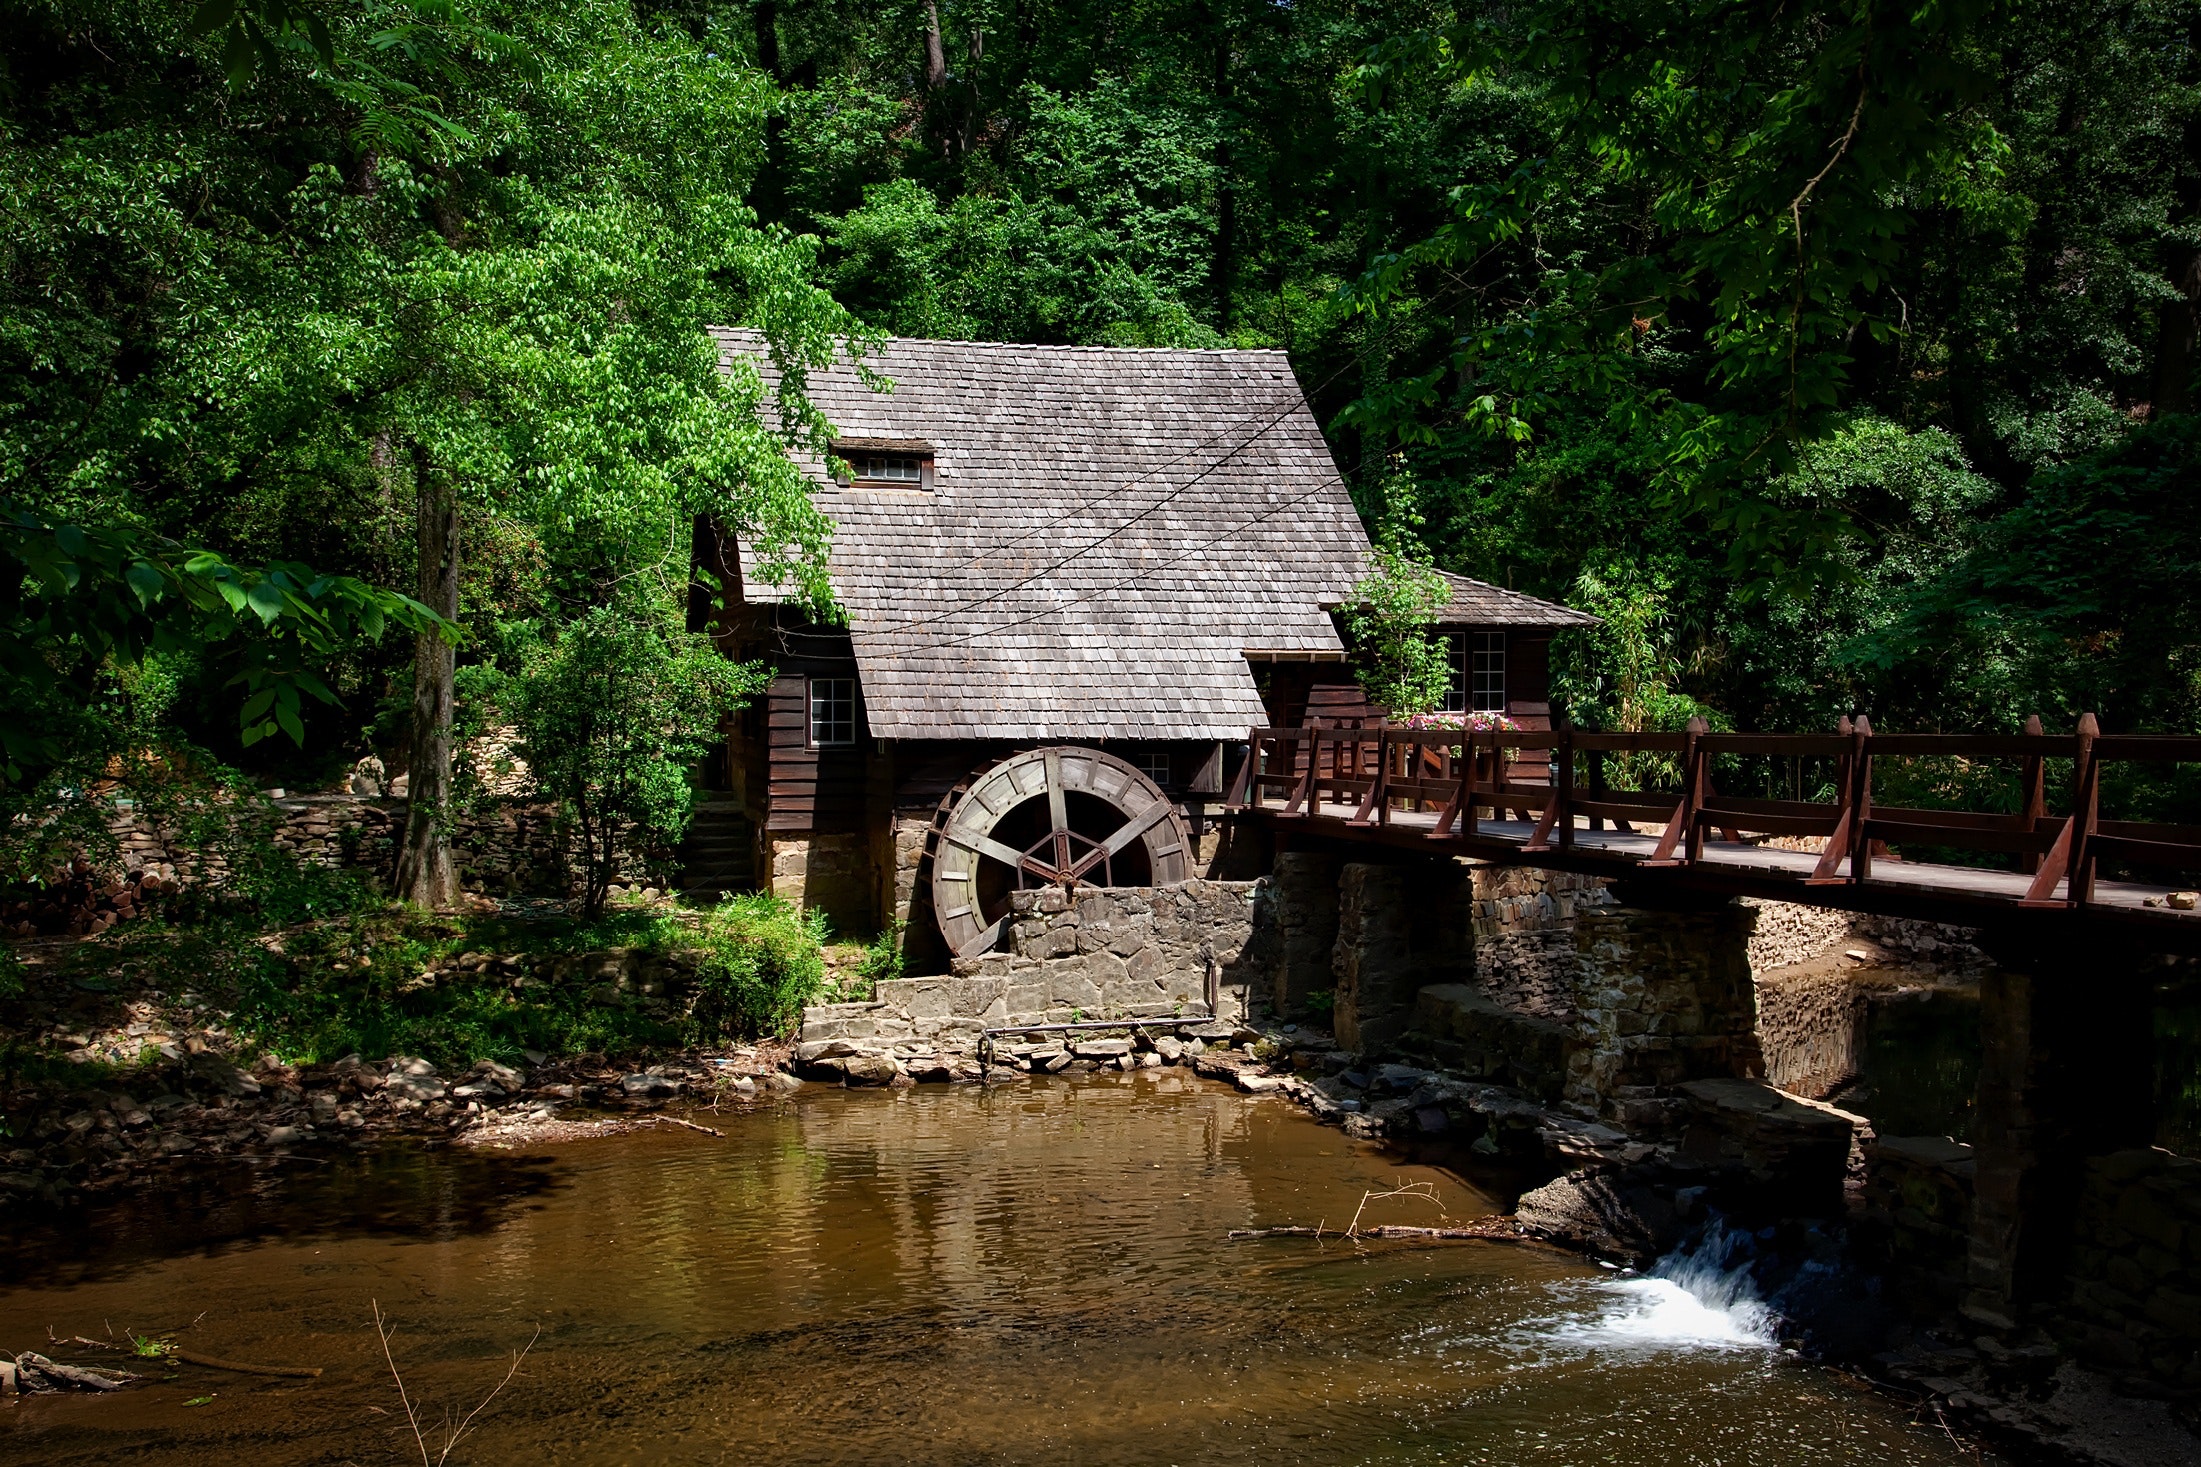
nature, water, Humpback bridge, gristmill, natural landscape, watercourse, tree, river, state park, waterway, forest, architecture, bridge, stream, mill, landscape, plant, jungle, building, national park, old growth forest, house, canal